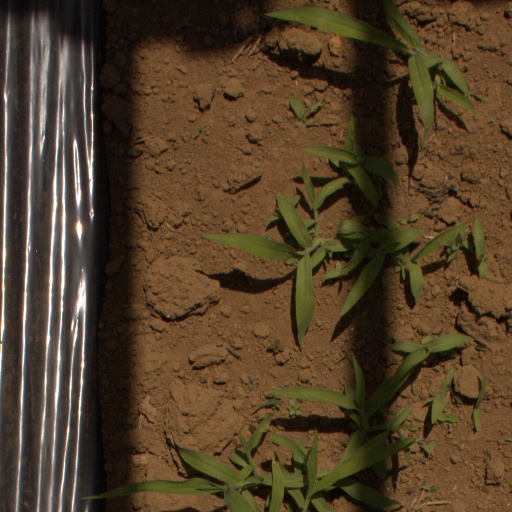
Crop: Jerusalem artichoke